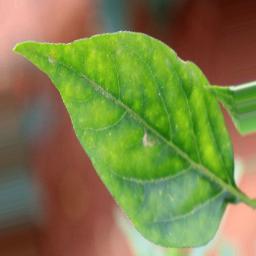
Label: healthy